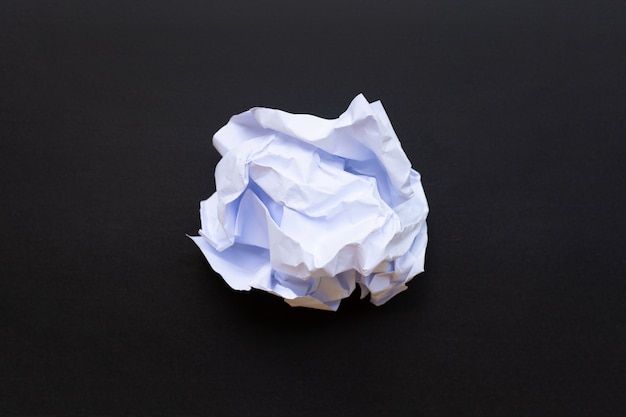
Label: paper